Bridport West Bay railway station

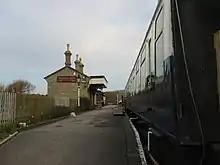
The station in use as a cafe

After many years as the office of a boat yard, in 1995 the station was restored with a short length of track at the platform. The station building has operated sporadically as a cafe since then. From West Bay, a section of the former track bed can now be walked into Bridport.